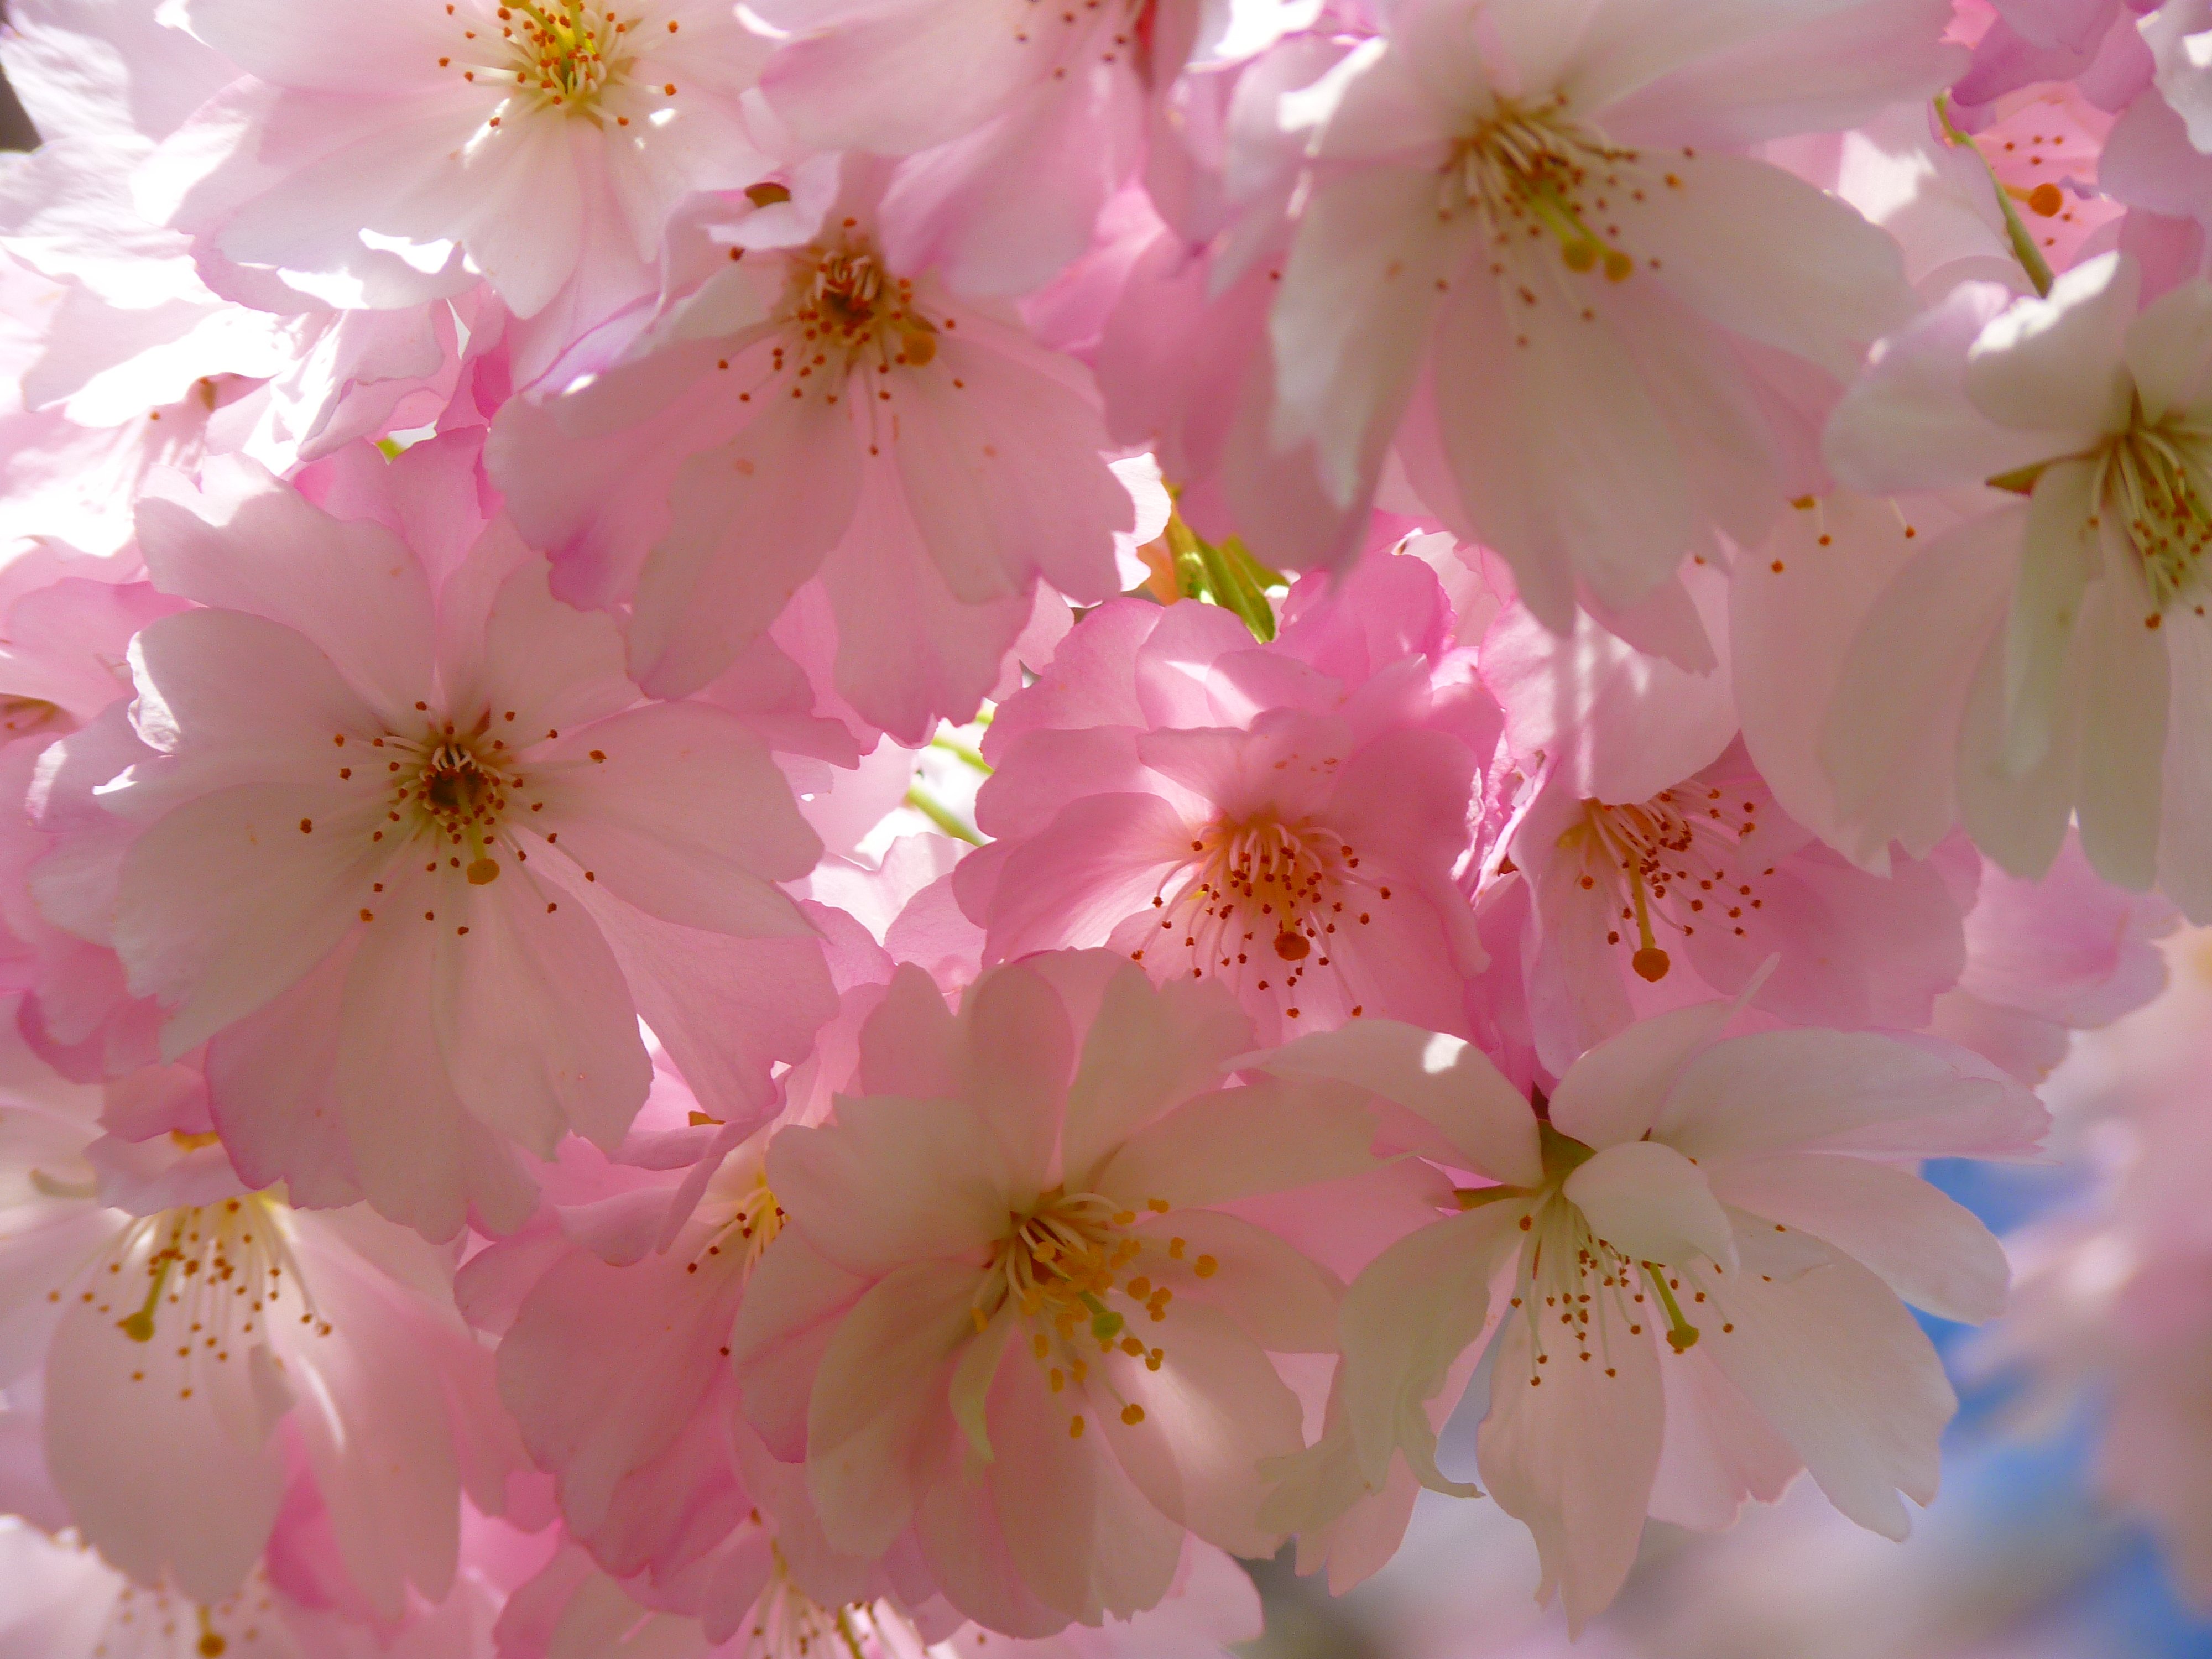
branch, blossom, plant, flower, petal, bloom, spring, pink, flora, cherry blossom, flowers, macro photography, flowering plant, rose family, land plant